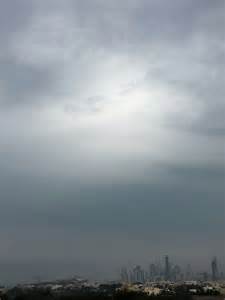
Weather: cloudy or overcast